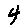
Label: 4